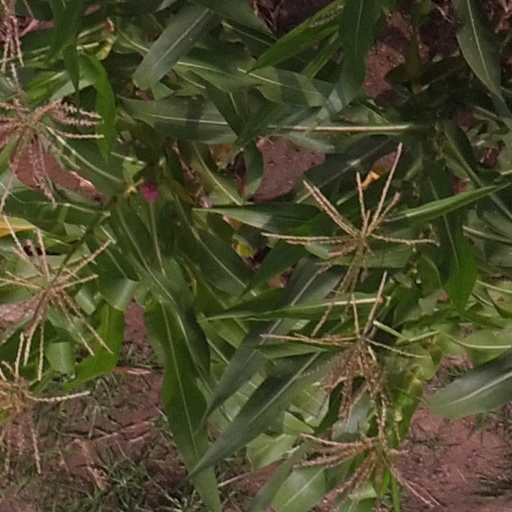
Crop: maize; corn